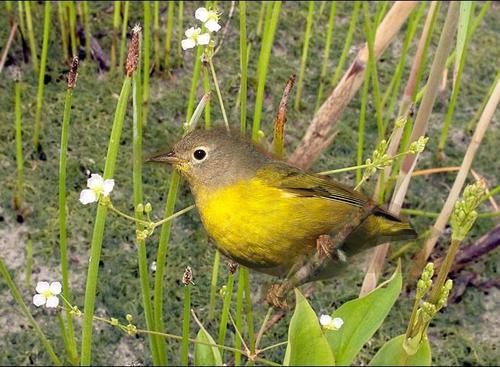
Bird species: Nashville_Warbler
Bird type: landbird
Background: land